Albert (dancer)

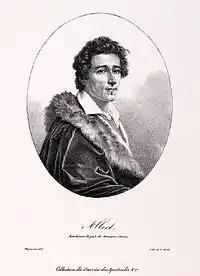
Albert, de l'Académie royale de Musique

François-Ferdinand Decombe (15 April 1789, Bordeaux18 July 1865, Fontainebleau) was a French ballet dancer and ballet master, under the stage name Albert.